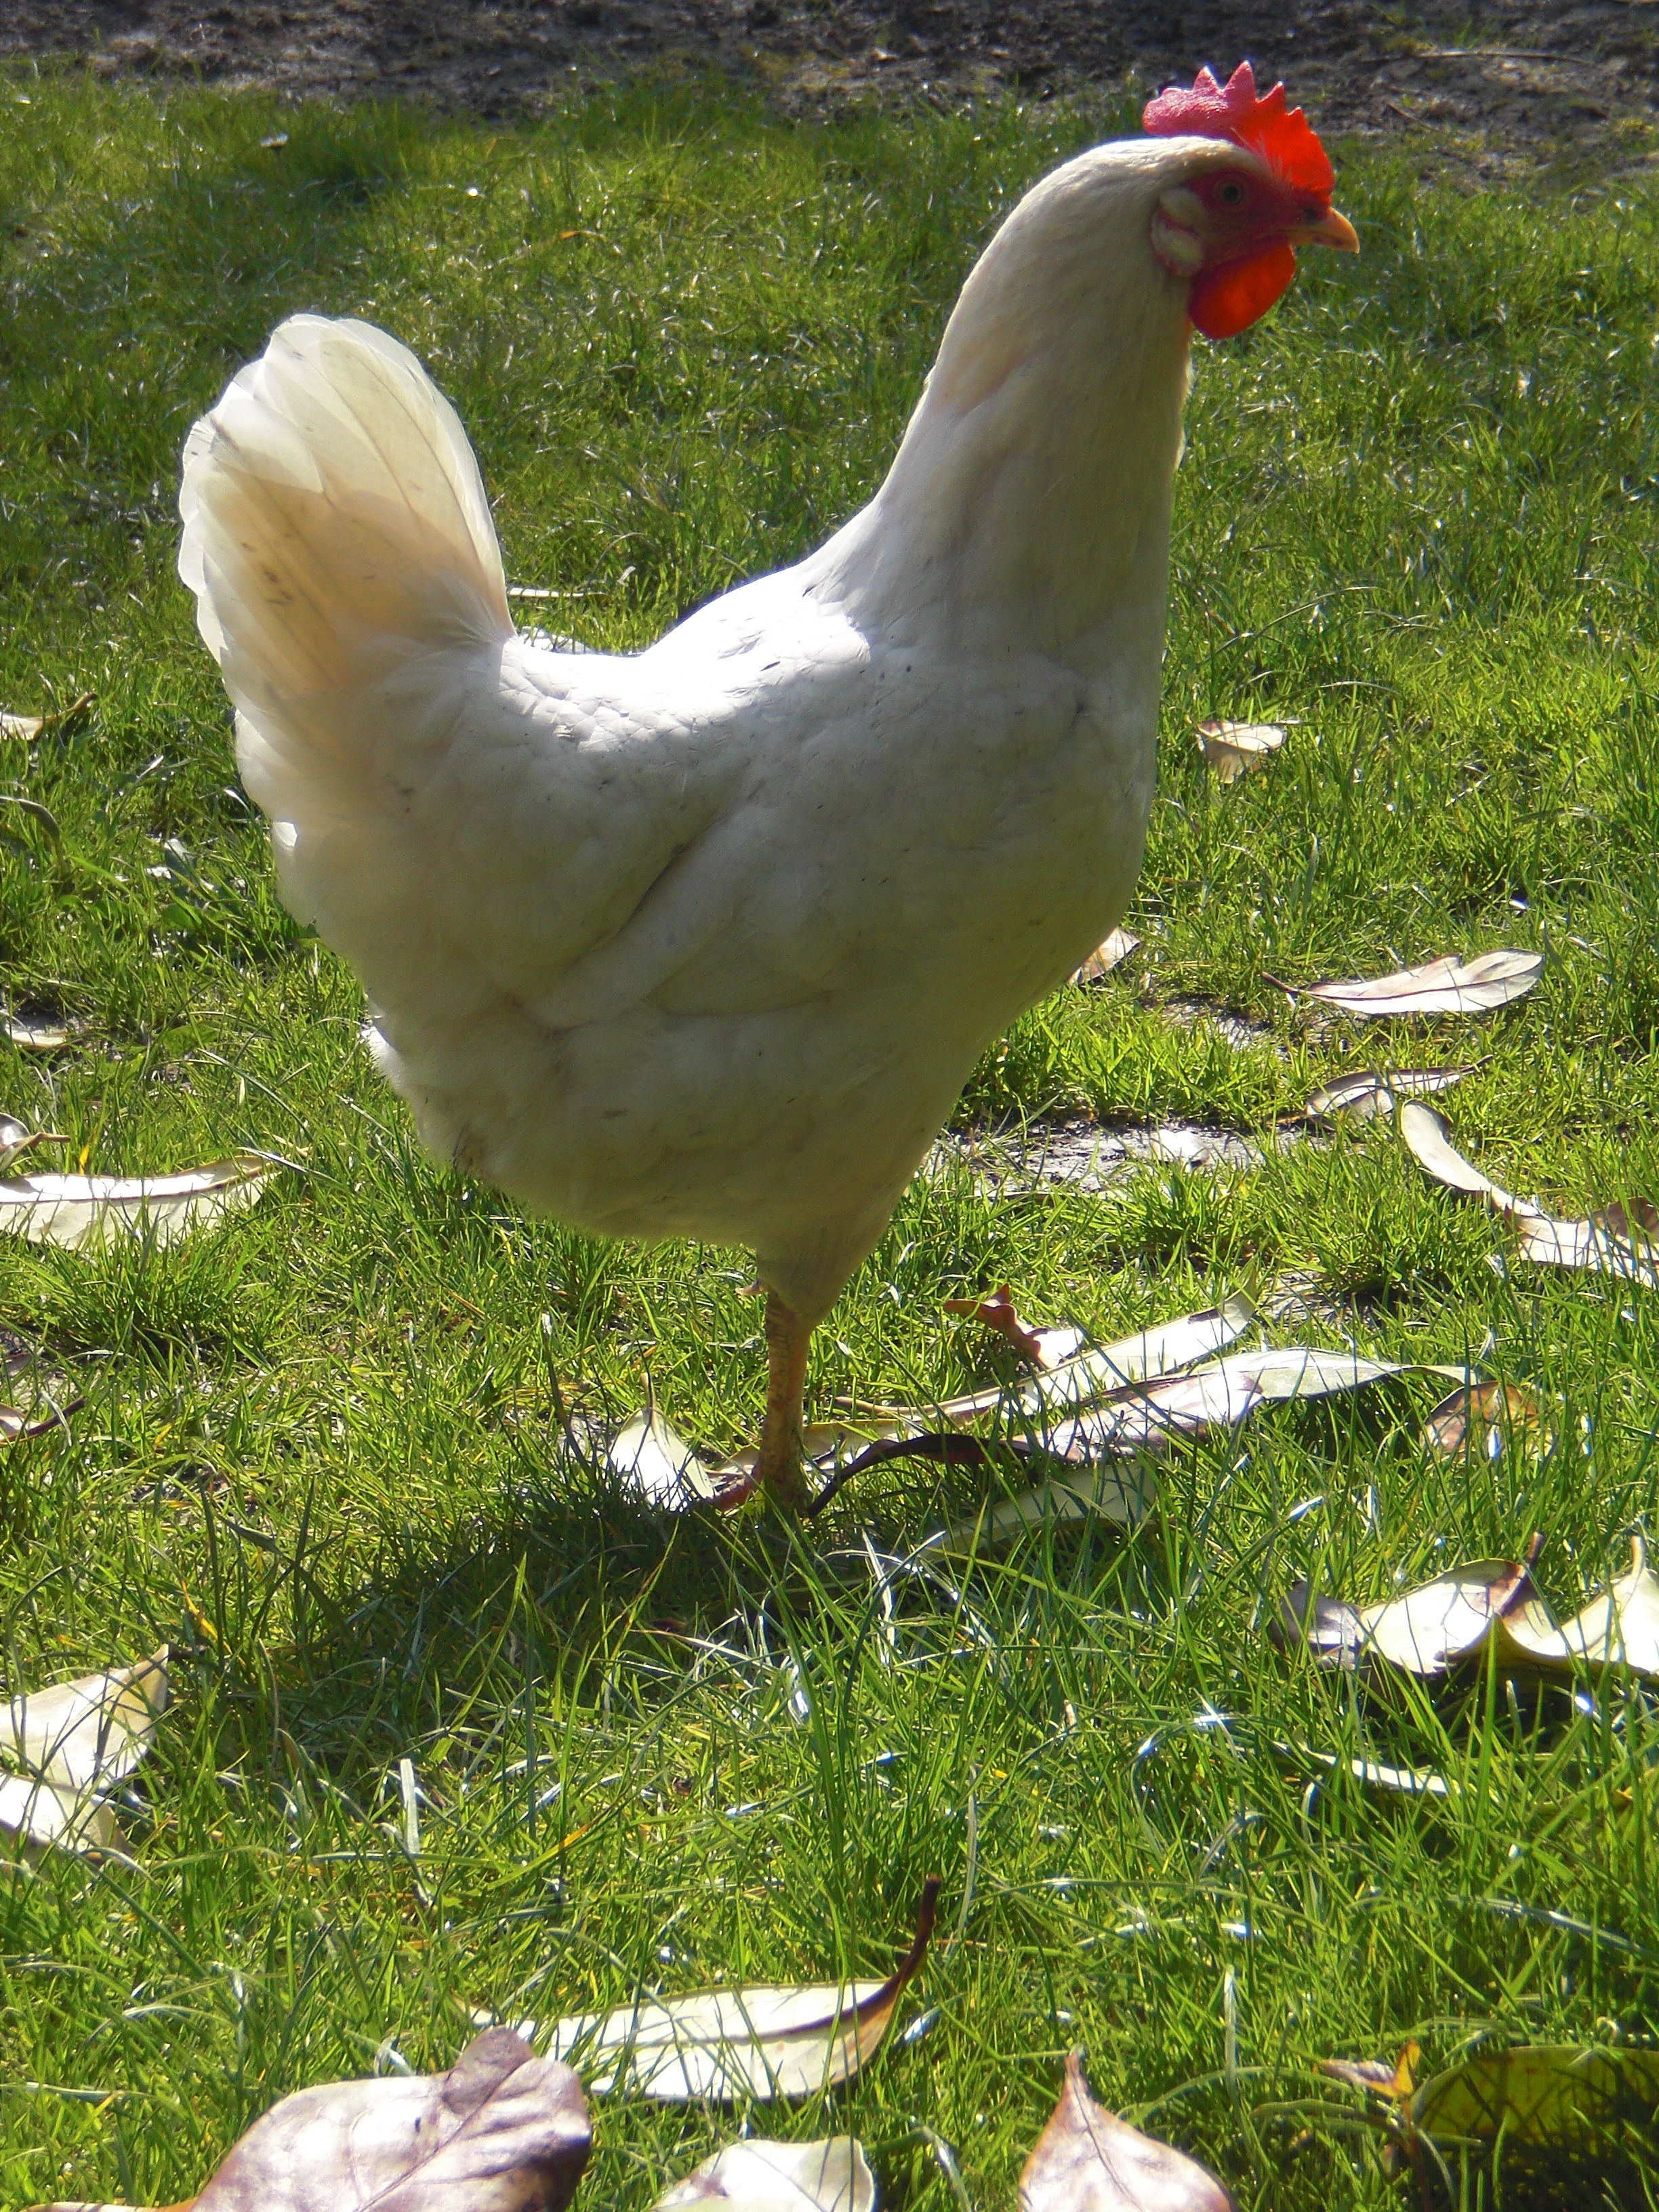
bird, wing, white, meadow, beak, chicken, fowl, fauna, rooster, vertebrate, water bird